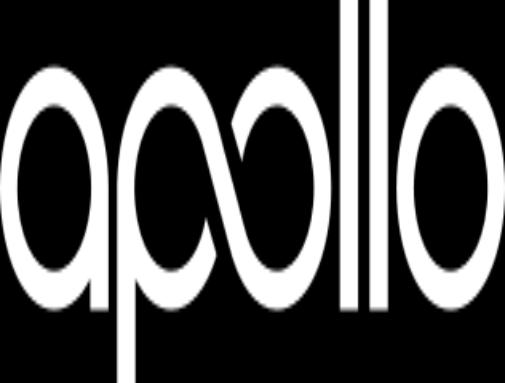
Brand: apollo
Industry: Others